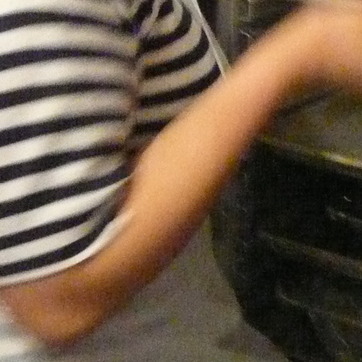
Material: skin